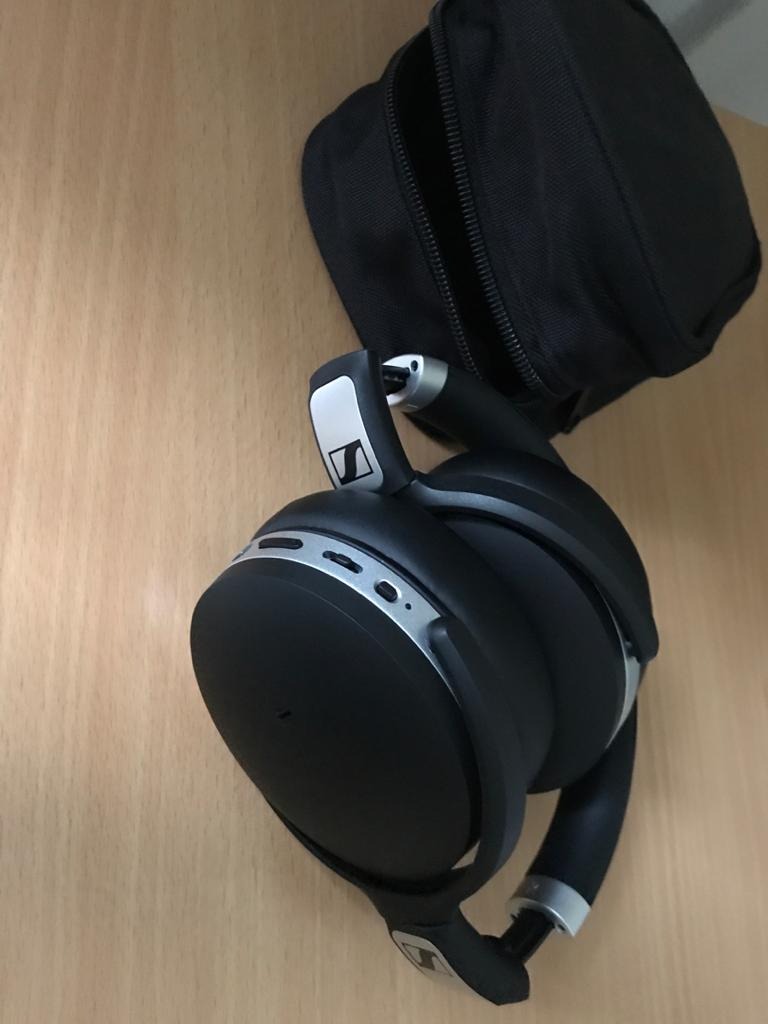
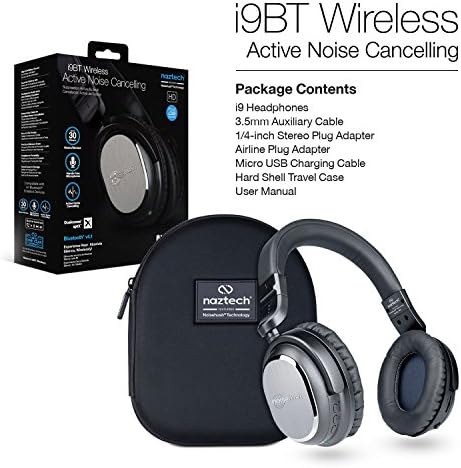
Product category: headphones
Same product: no